Anders Hansen Grønneberg

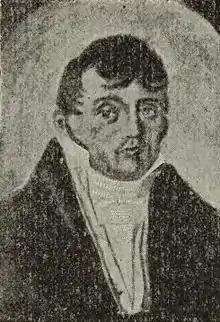
Anders Hansen Grønneberg

Anders Hansen Grønneberg (1779 – 30 October 1819) was a Norwegian Naval officer and farmer who served as a representative at the Norwegian Constituent Assembly in 1814.